Claymont station

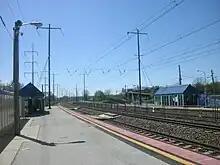
The former Claymont station in April 2012

Claymont station was originally built by the Pennsylvania Railroad as a commuter rail stop between Philadelphia and Wilmington. Service passed on to the Penn Central Railroad in 1968 and Conrail in 1976. The former depot, built by the Pennsylvania Railroad, burned down on July 25, 1981. When SEPTA took over service from Conrail on January 1, 1983, Claymont station was closed as service in Delaware was eliminated. Claymont station reopened to SEPTA service on October 29, 1990, with retrofitted bus shelters constructed at the station.